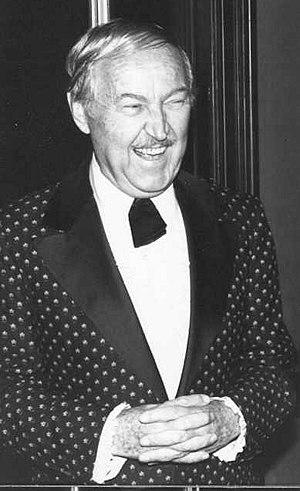
George Pal, né György Pál Marczincsák, est un réalisateur, producteur, scénariste hongrois, né le 1ᵉʳ février 1908 à Cegléd en Autriche-Hongrie, naturalisé américain en 1940 et mort le 2 mai 1980 d'une crise cardiaque à Beverly Hills.